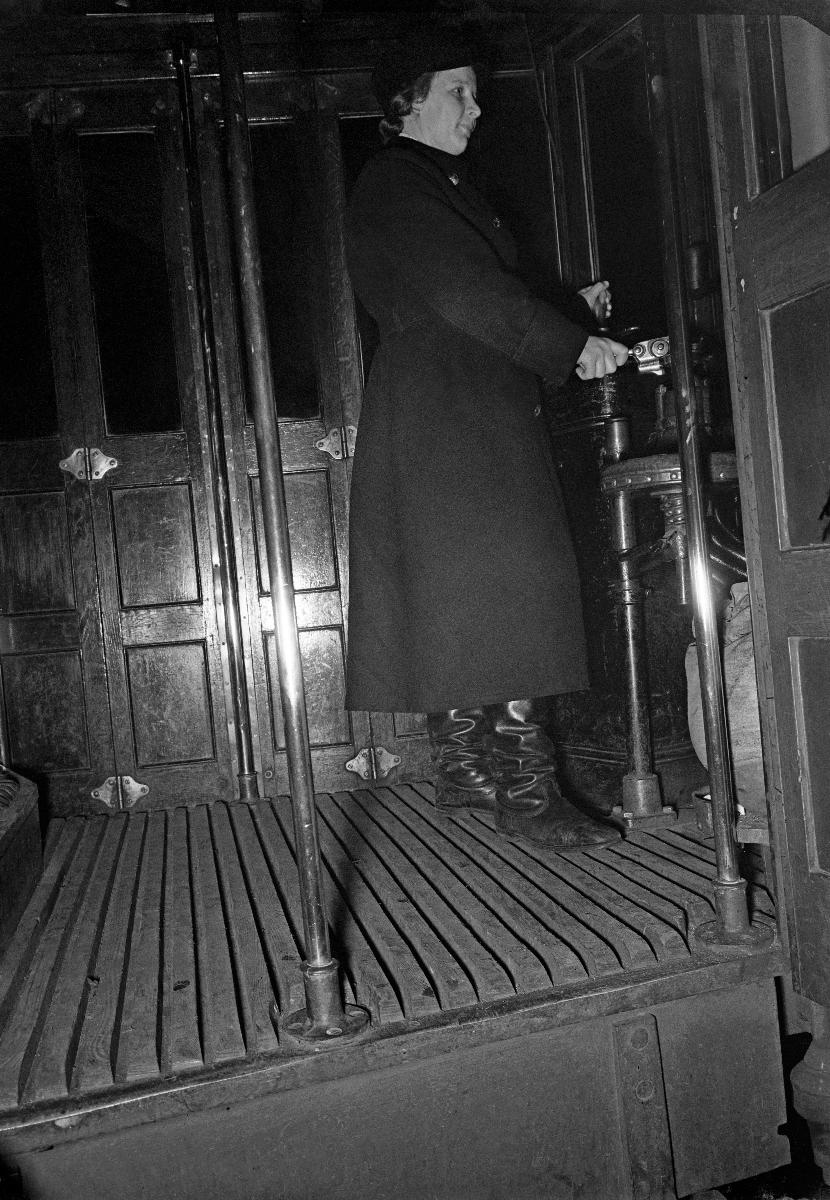
Naispuolinen raitiovaununkuljettaja
Kvinnlig spårvagnsförare; Female tram driver
sisällön kuvaus: Naispuoliset raitiovaunukonduktöörit koulutetaan raitiovaunukuljettajiksi marraskuussa 1939. content description: Female tram conductors are re-educated as tram drivers in Helsinki November 1939. innehållsbeskrivning: Kvinnliga spårvagnskonduktörer utbildas till spårvagnsförare i Helsingfors i november 1939.
Kuvaaja: Sundström, Hugo, kuvaaja
Vuosi: 1939
Paikka: Suomi, Uusimaa, Helsinki
Aiheet: HBL; raitiovaunut; kuljettajat; raitiovaununkuljettajat; naiset; trams; drivers (occupations); tram drivers; women; drivers; professions; spårvagnar; förare; spårvagnsförare; kvinnor; chaufförer; yrken